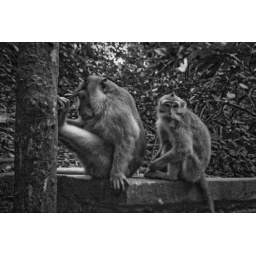
At the monkey forest in Ubud.